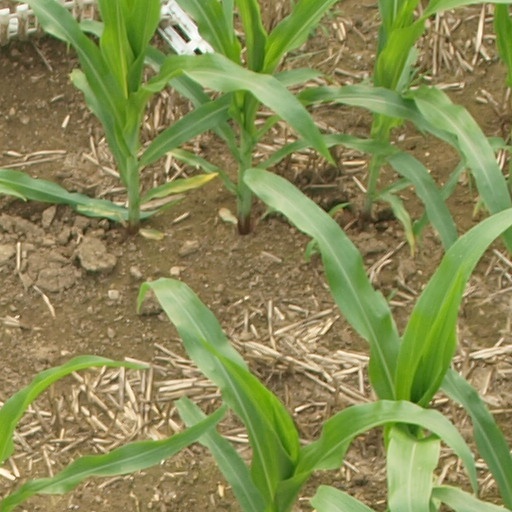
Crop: maize; corn